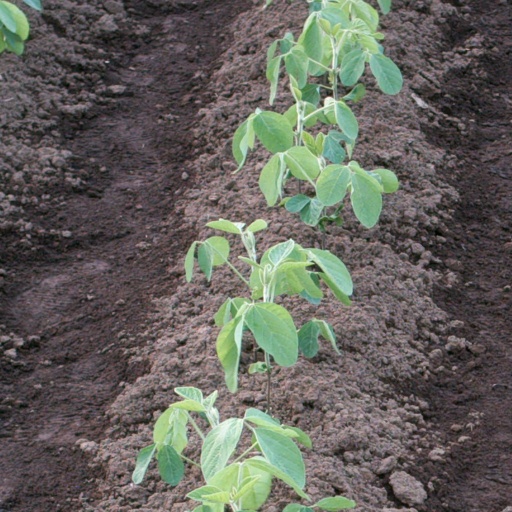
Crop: soybean